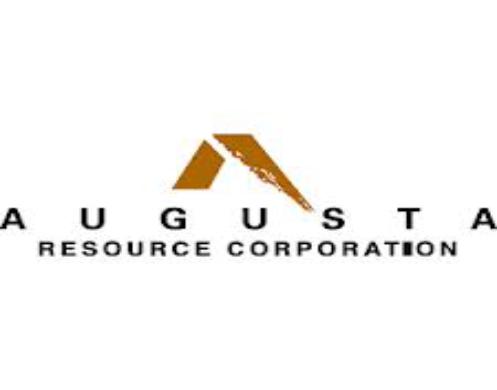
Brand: Augusta
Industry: Others